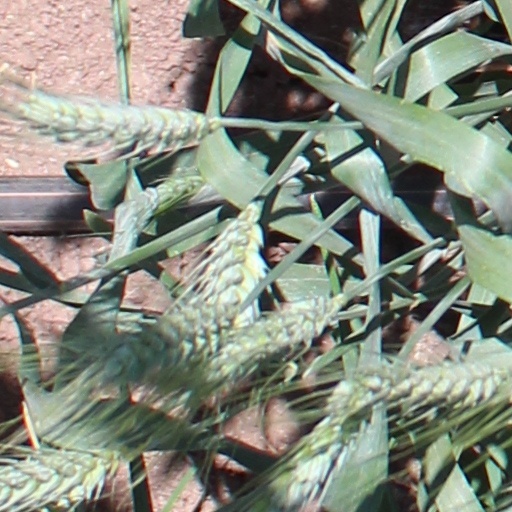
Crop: wheat